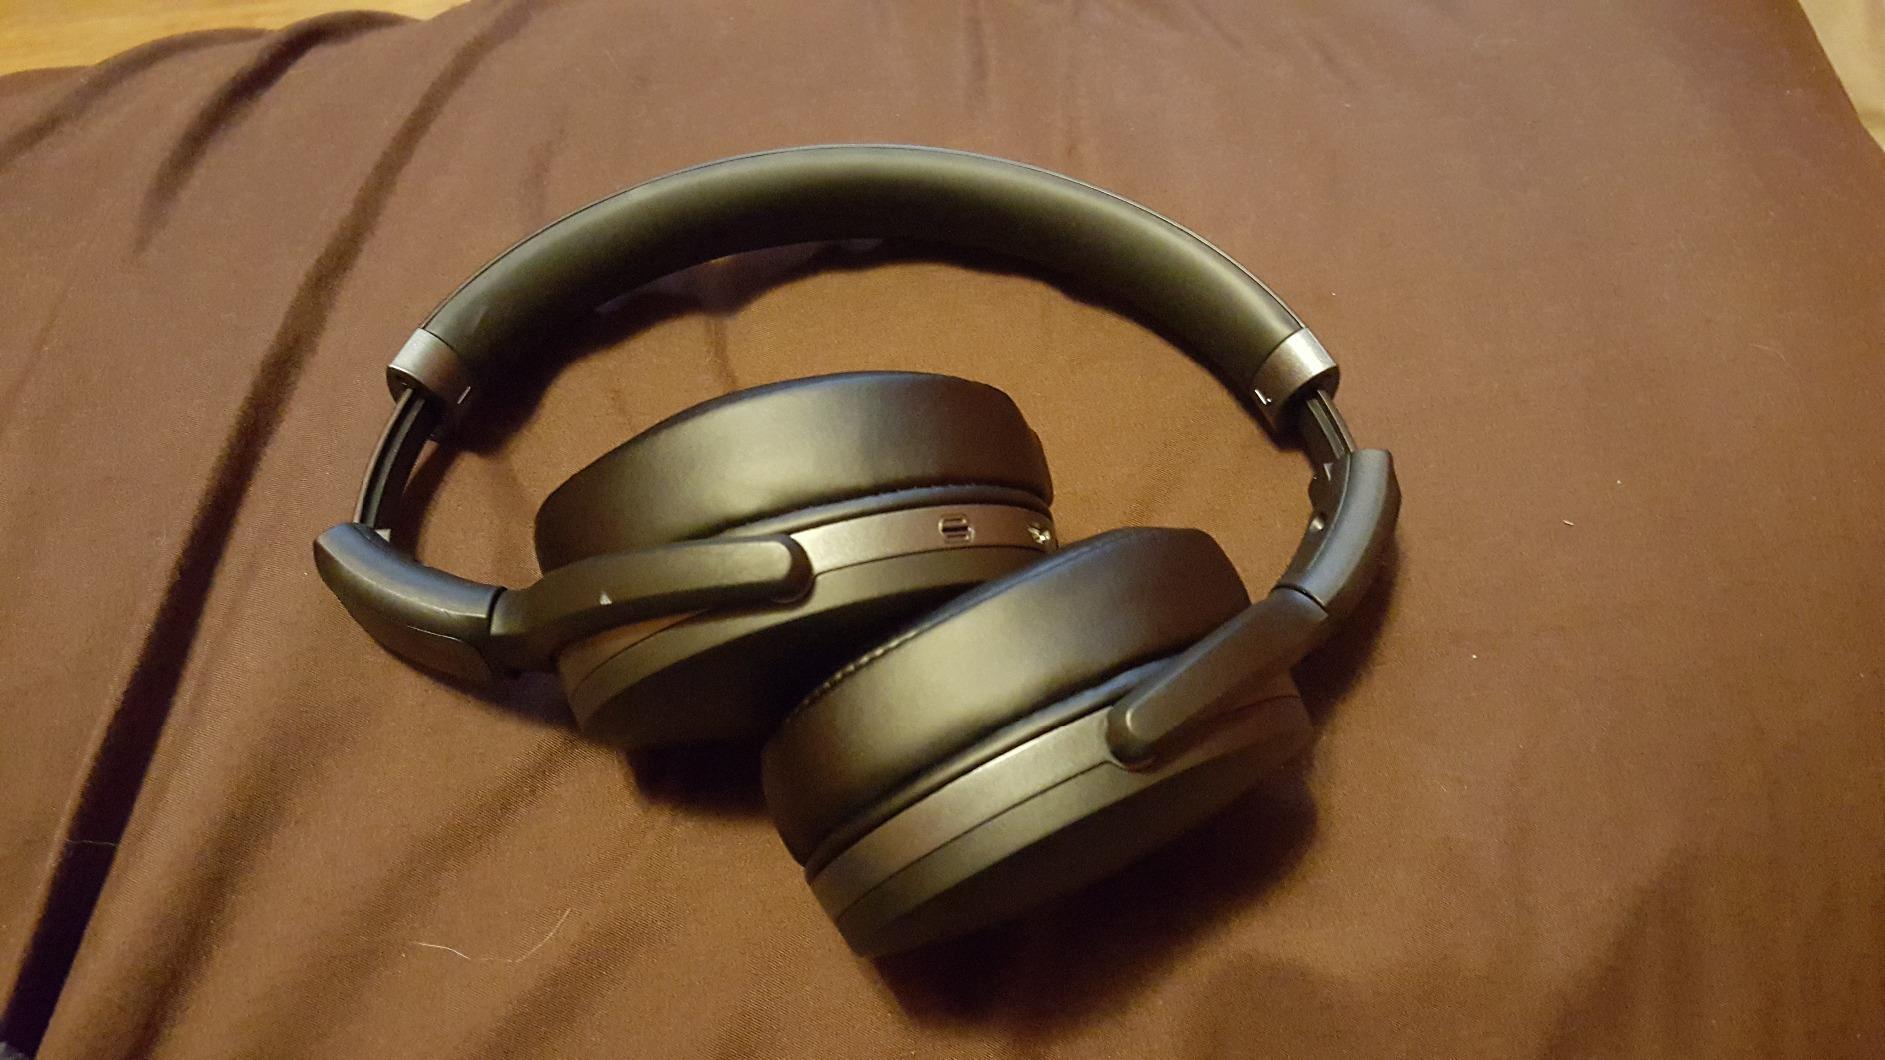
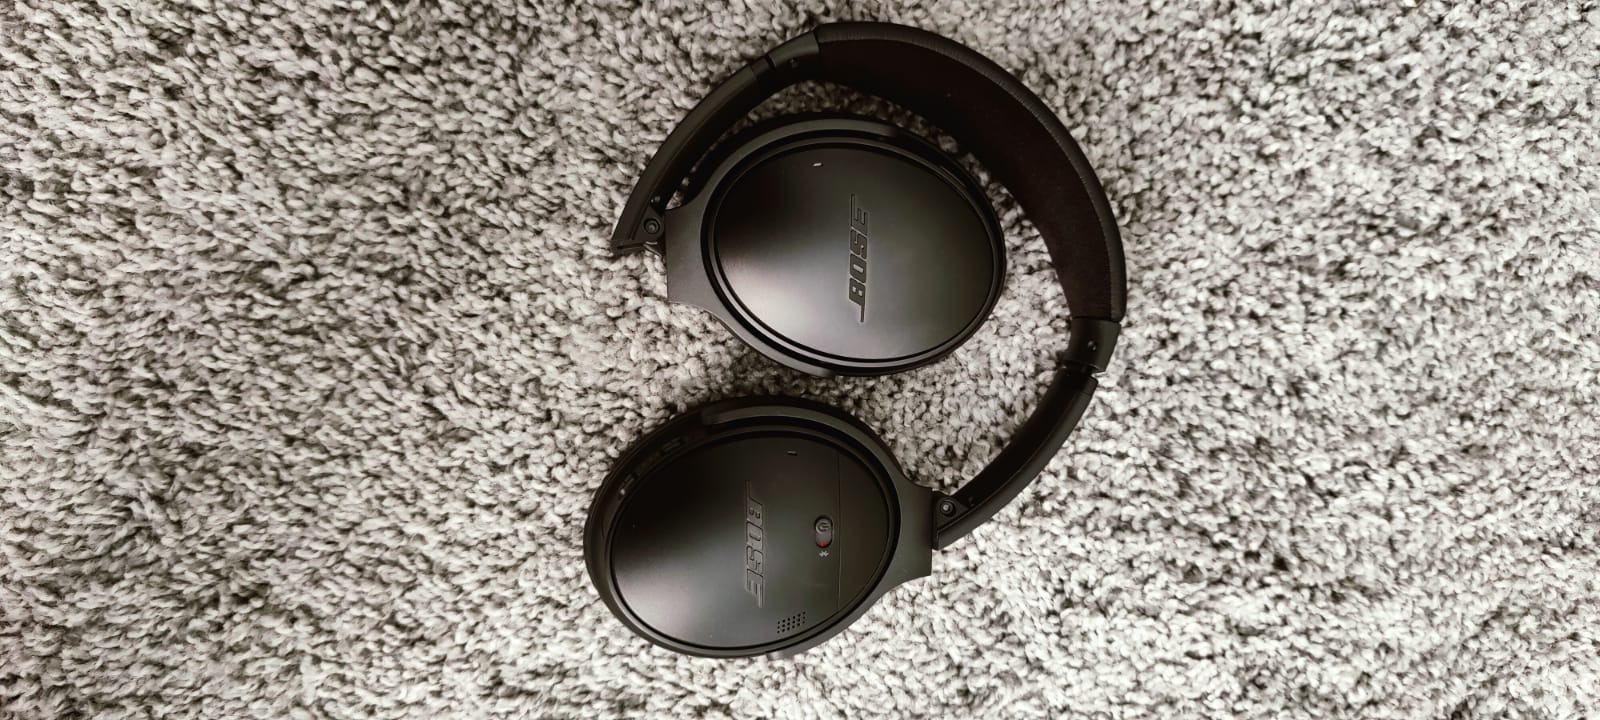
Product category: headphones
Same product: no